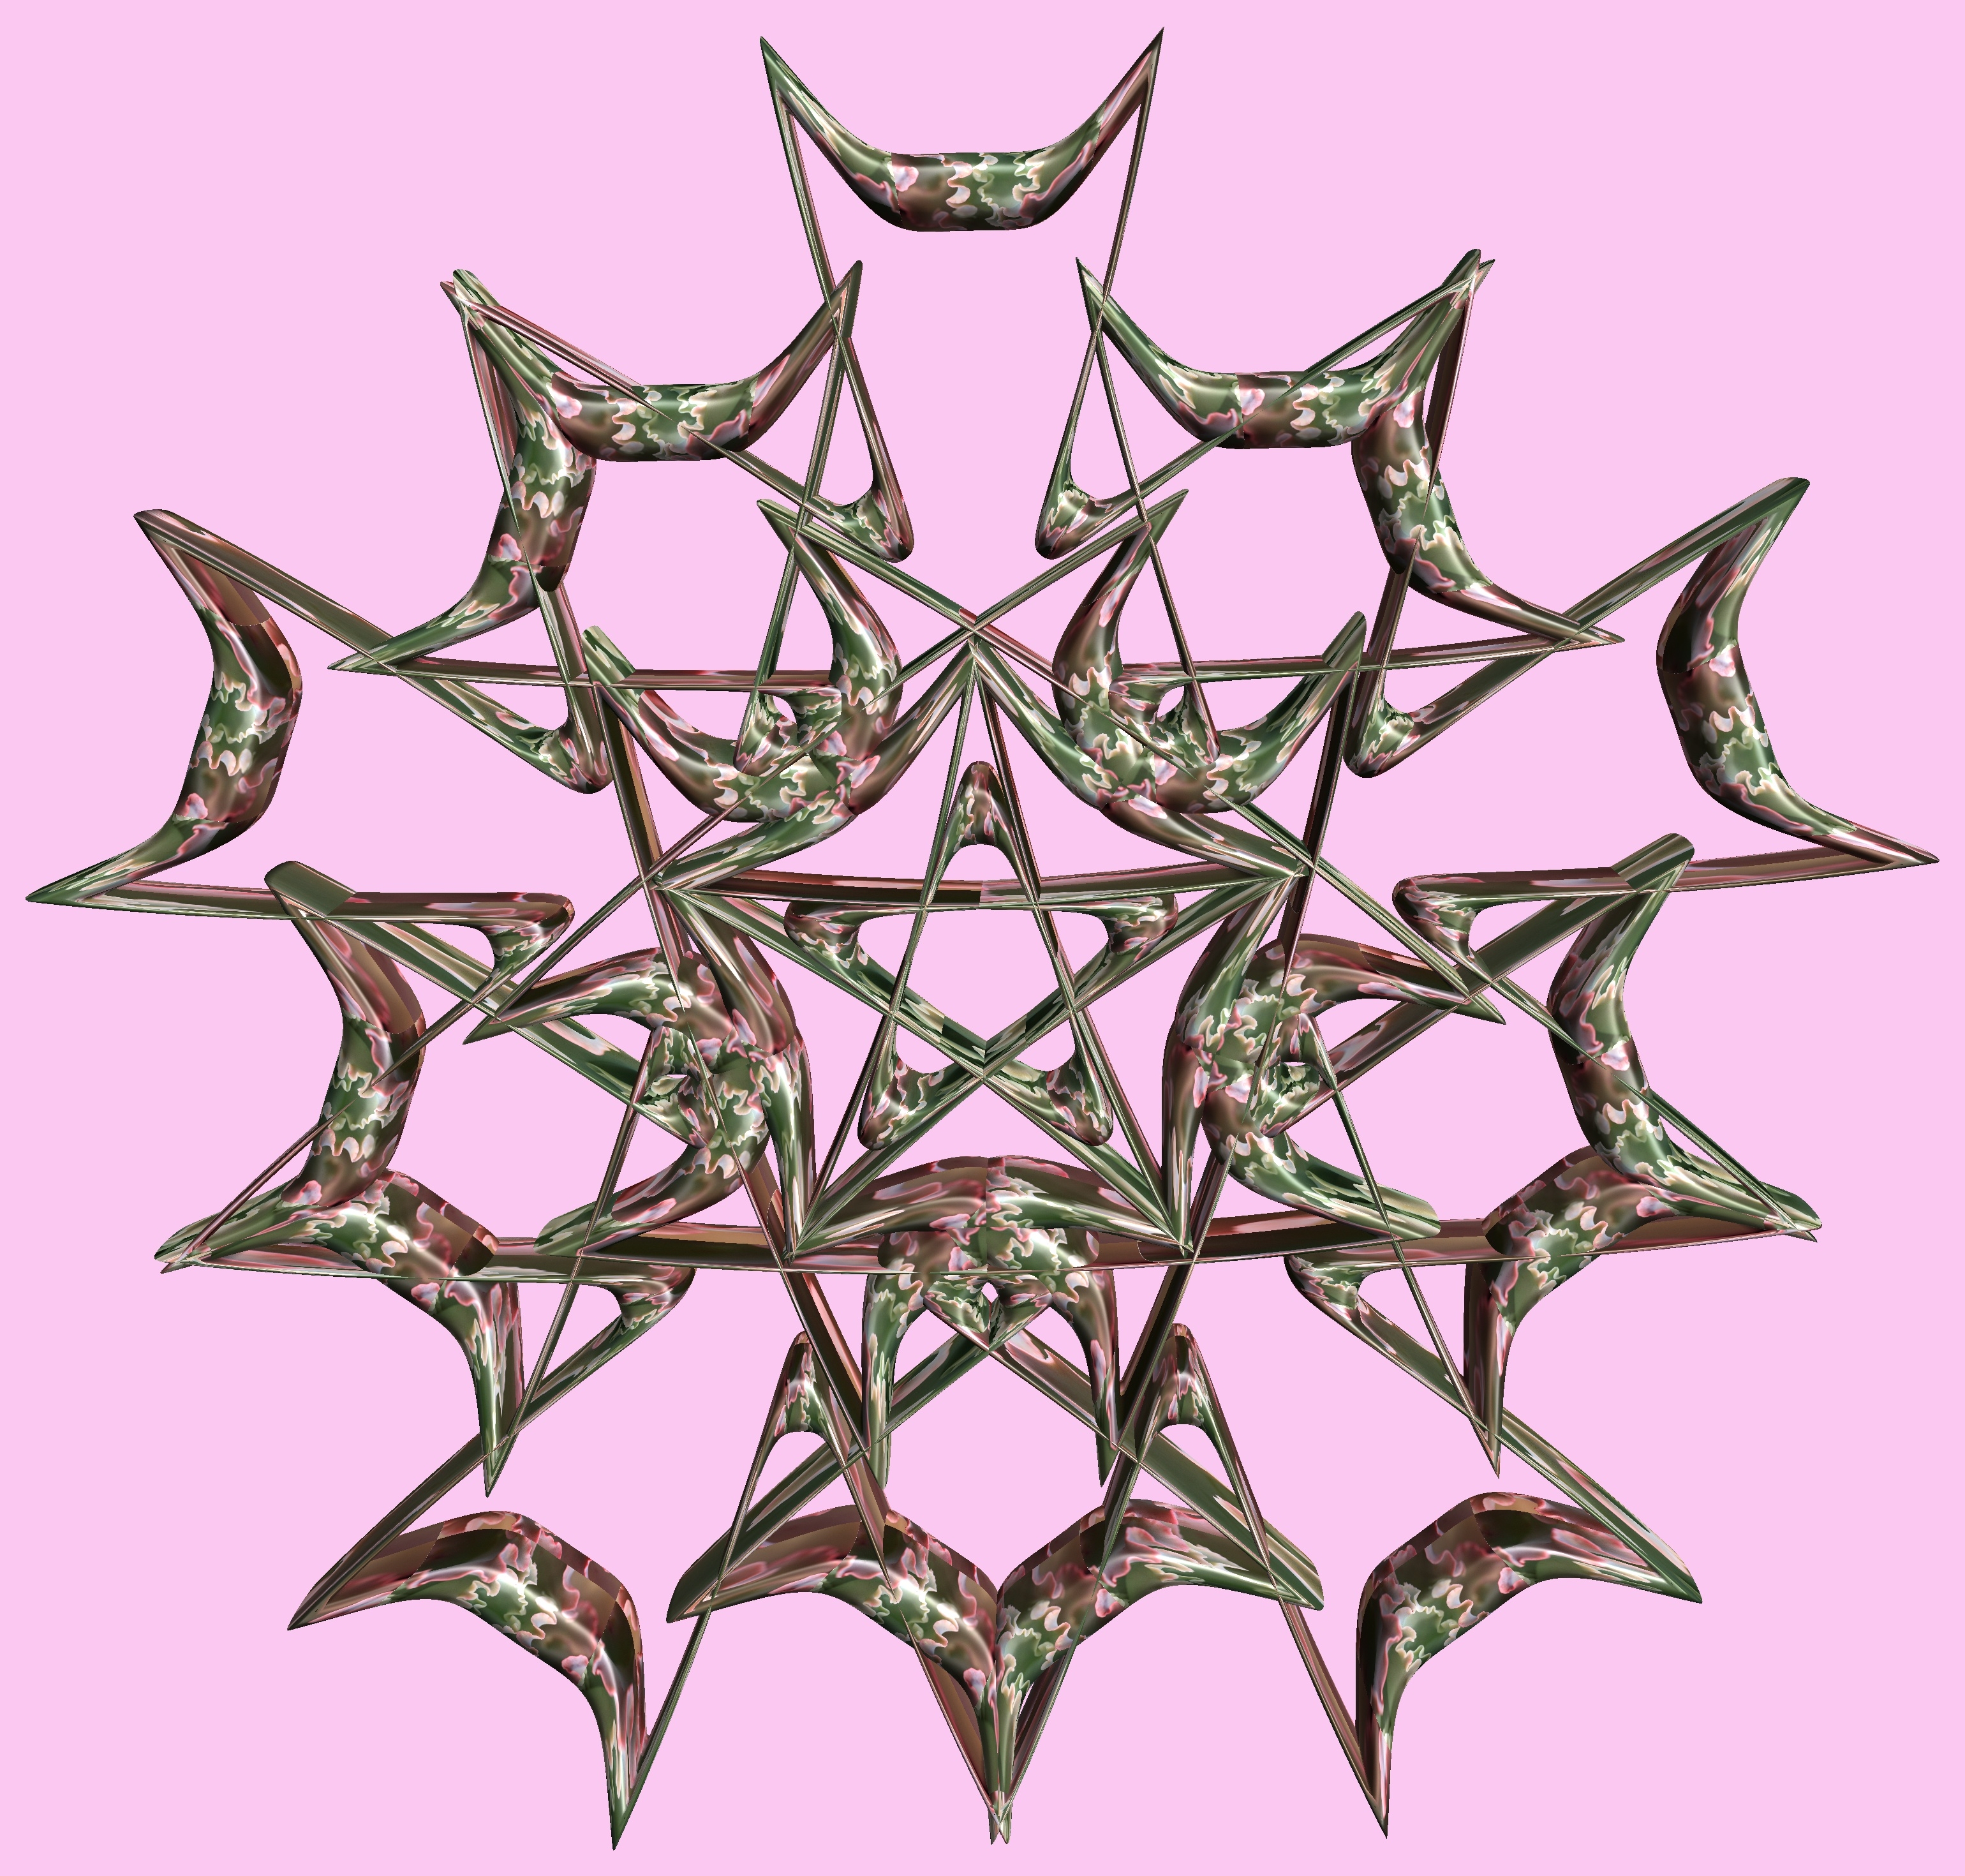
branch, structure, texture, leaf, pattern, line, lighting, art, figure, design, symmetry, 3d, graphic, torus, mathematica, cg, parametricplot3d, code, program, algorithm, abstruct, mapping